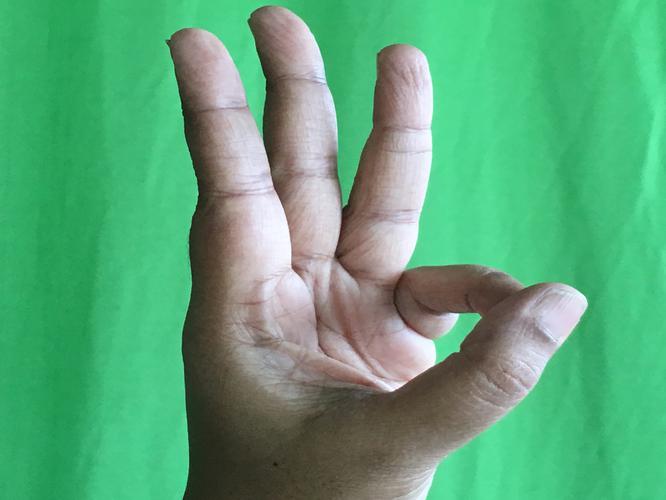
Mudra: Trishulam
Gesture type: single_hand